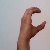
The image shows a hand gesture representing the letter 'C' in Indian Sign Language.